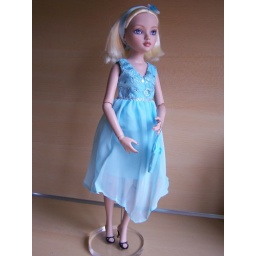
ellowyne tatters in teentrends blue dress